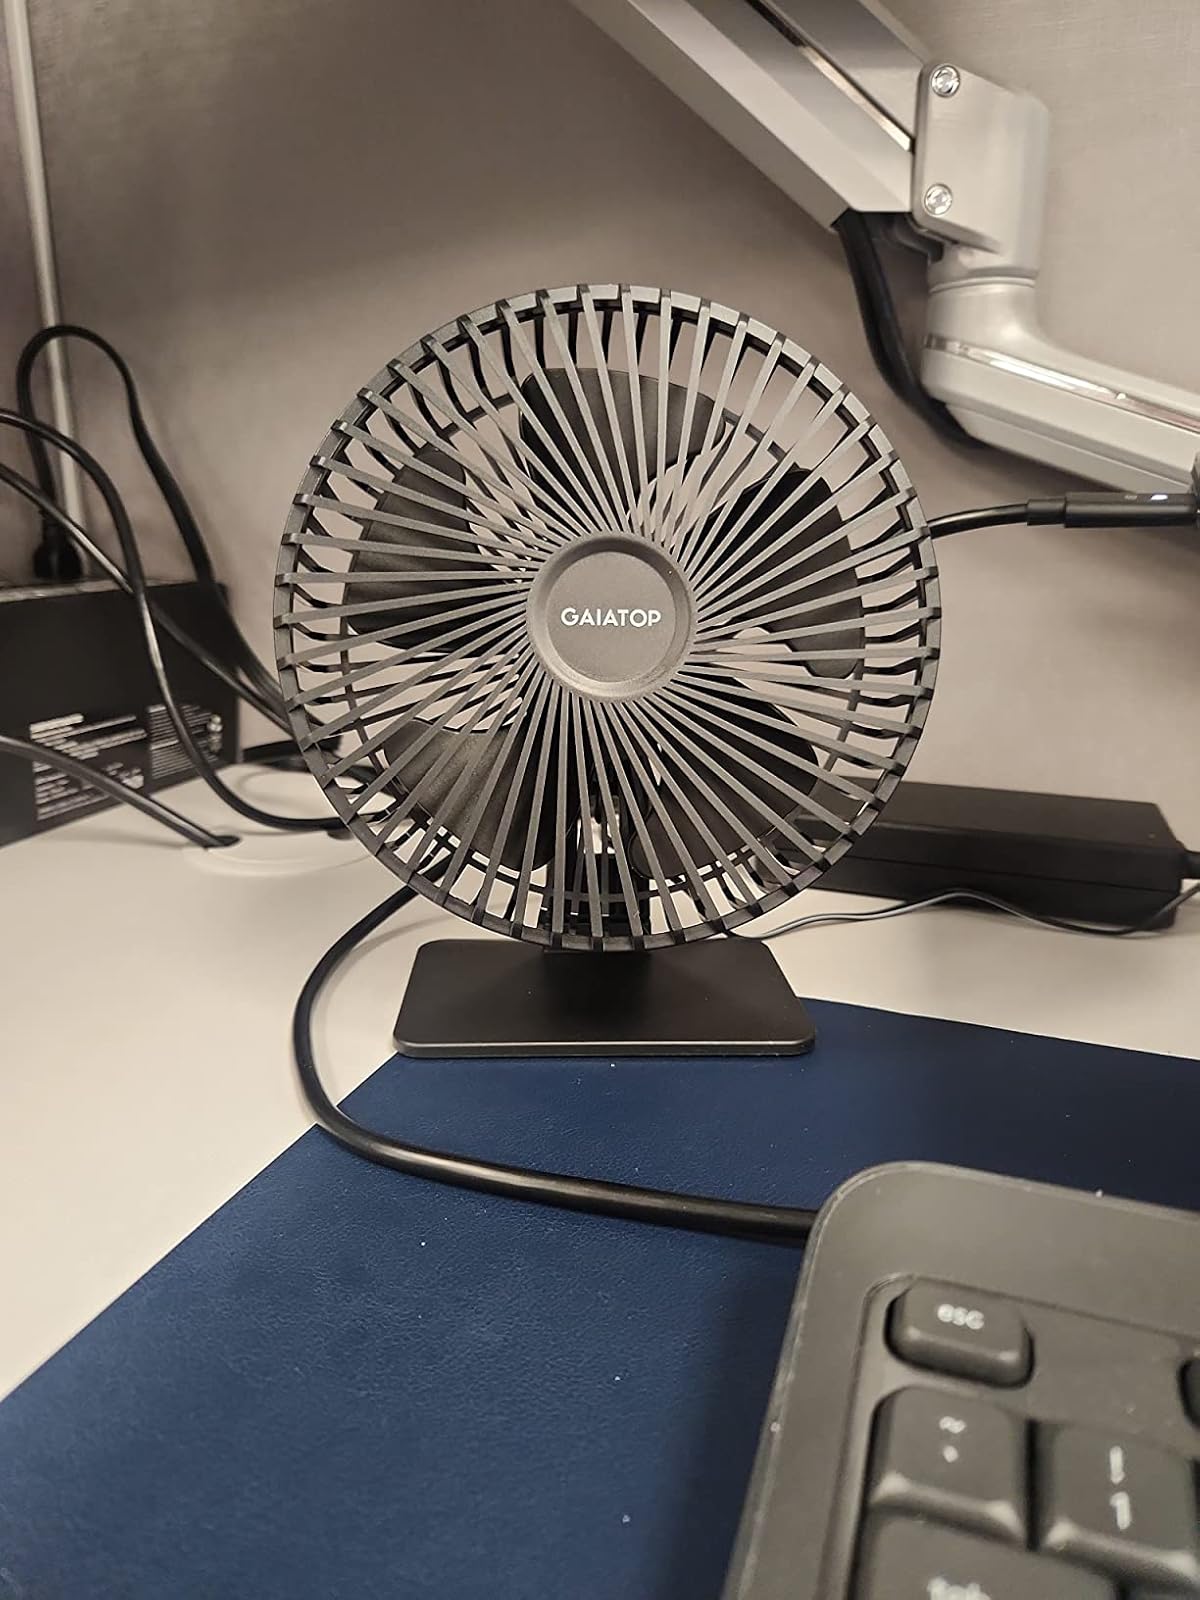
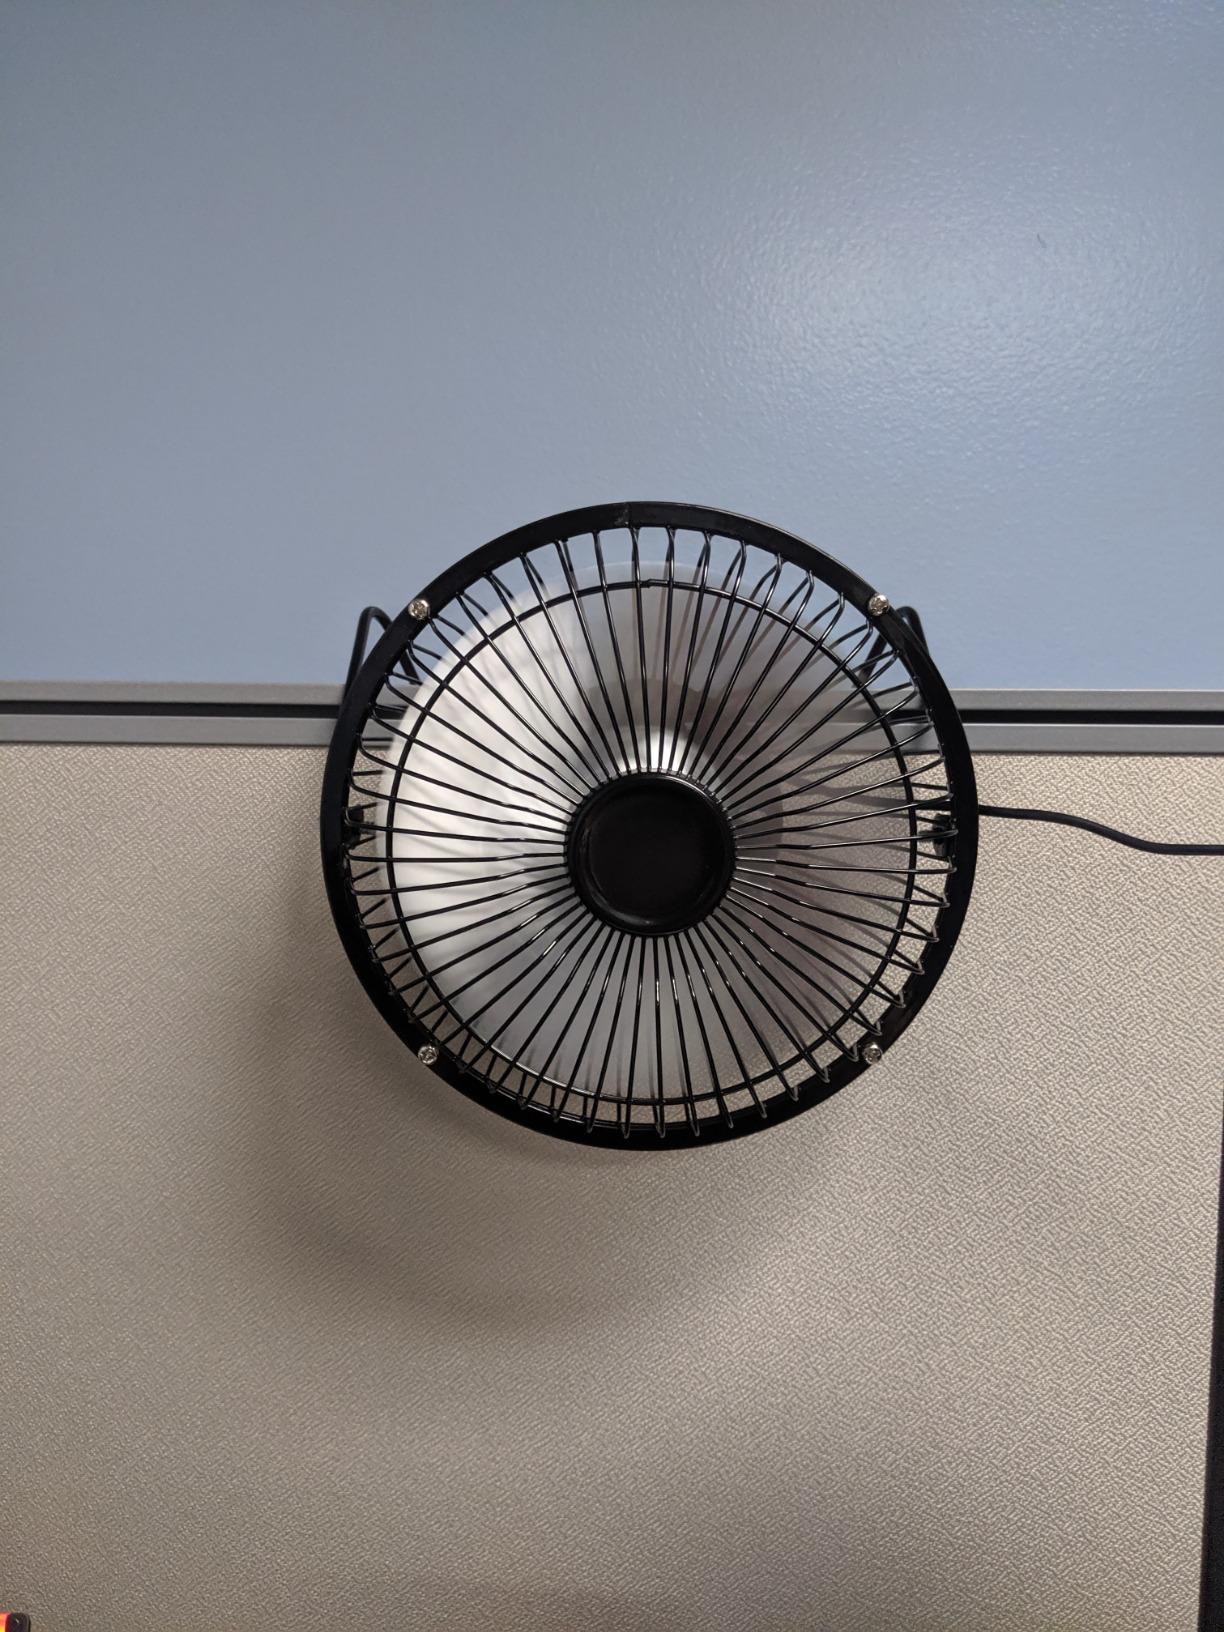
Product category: fan
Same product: no